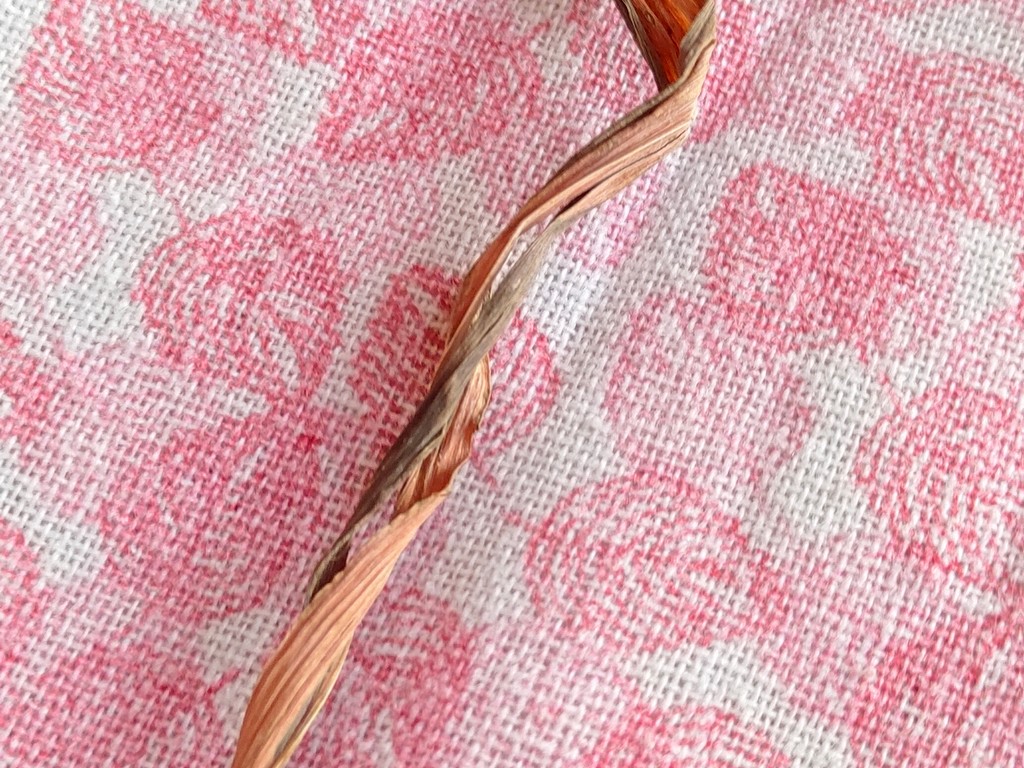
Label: Dried